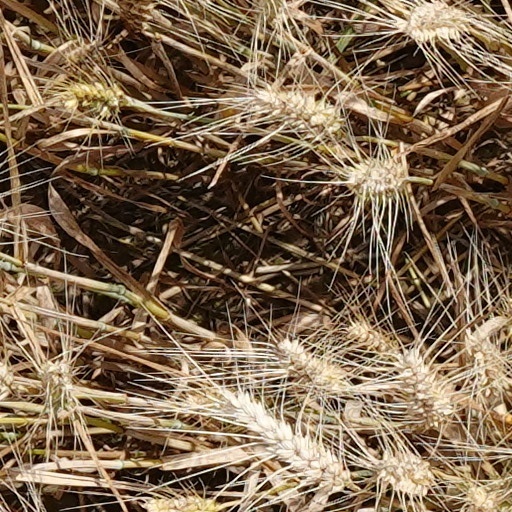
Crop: wheat